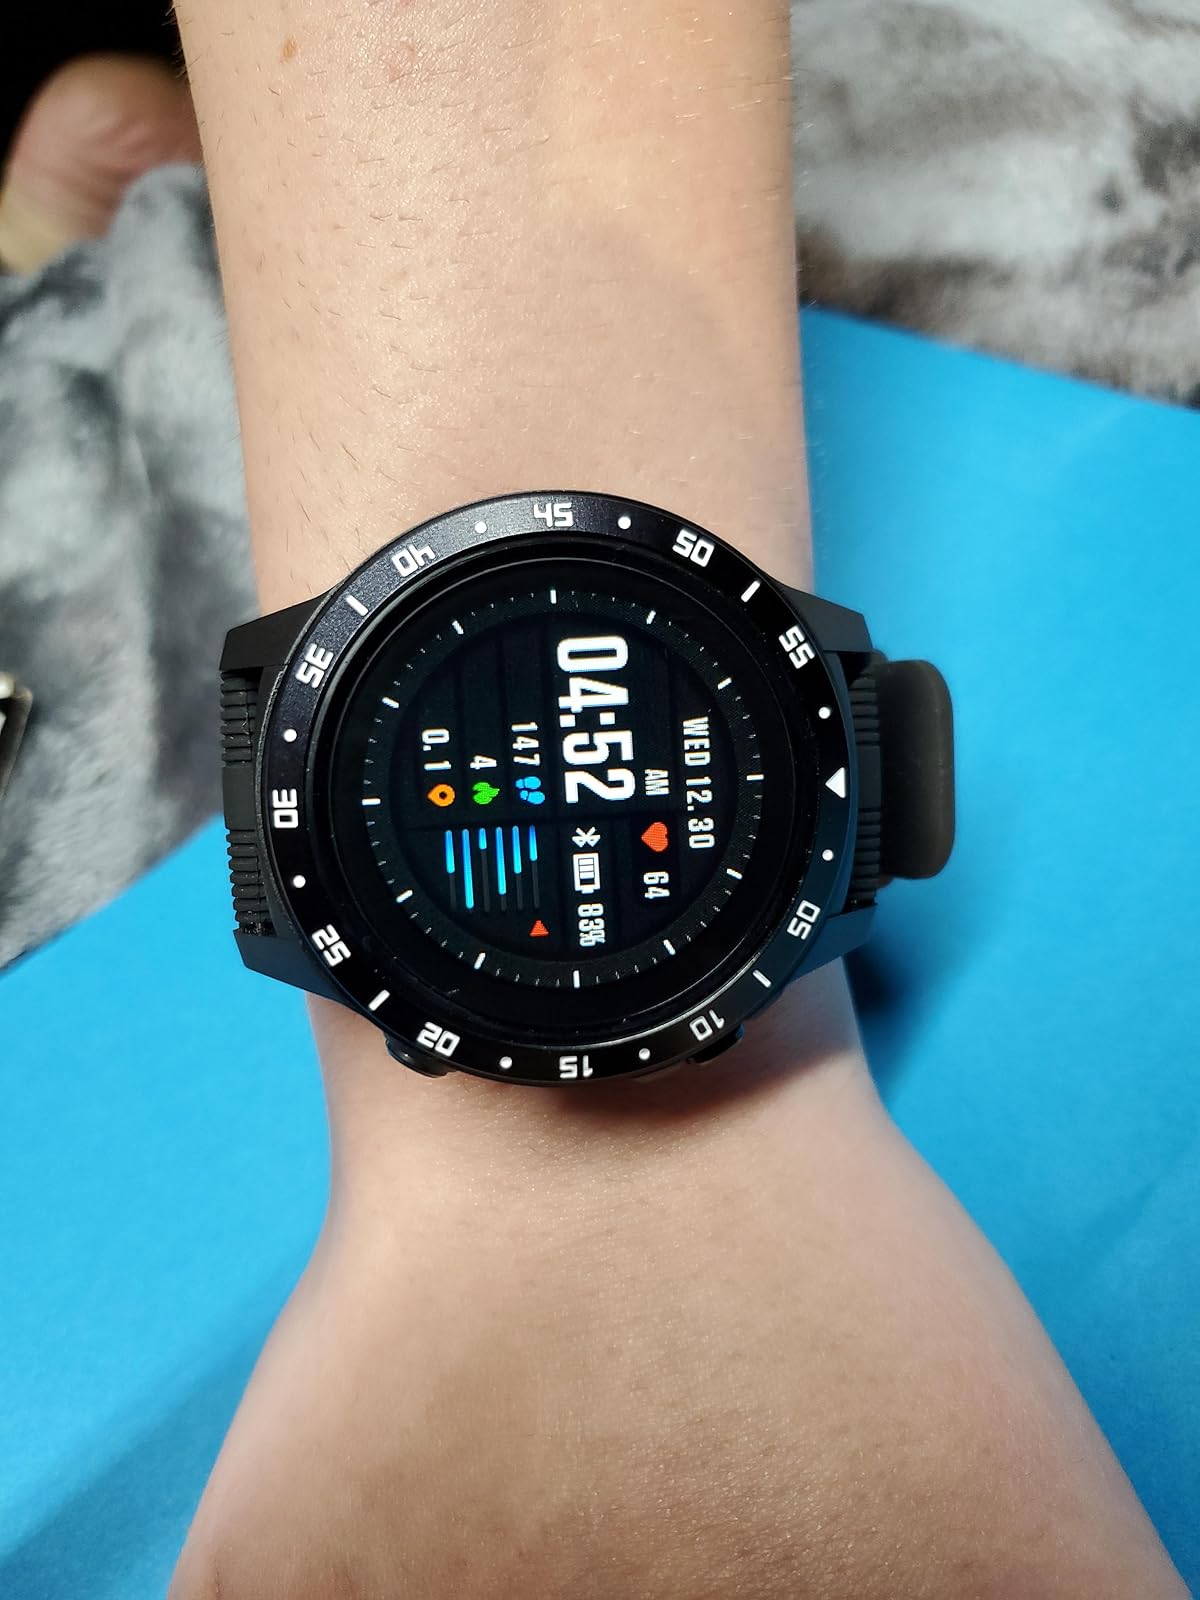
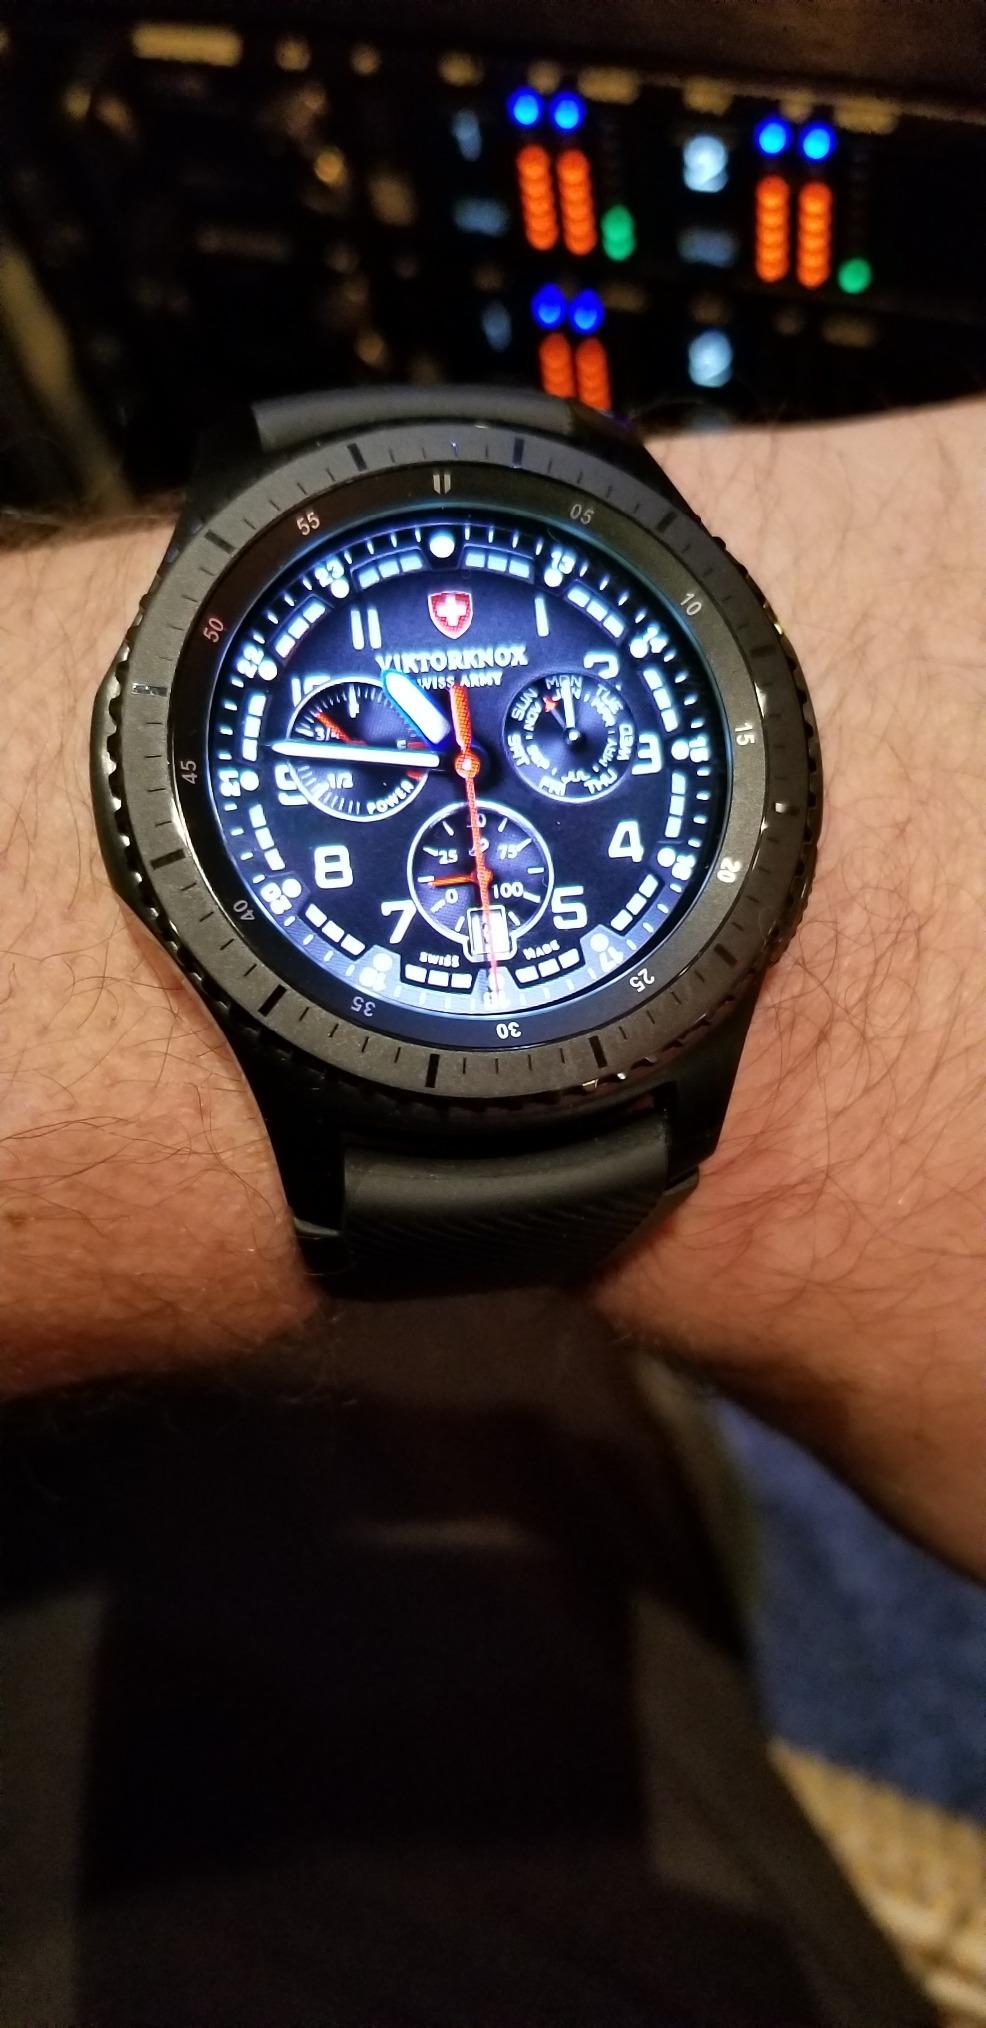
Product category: smartwatch
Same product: no